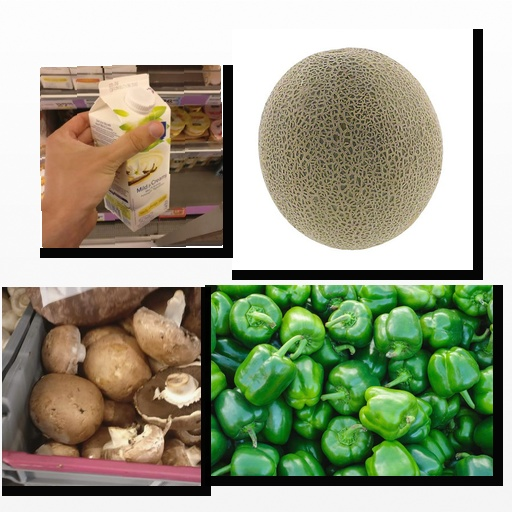
Food items: vanilla_soyghurt, mushroom, bell_pepper, cantaloupe